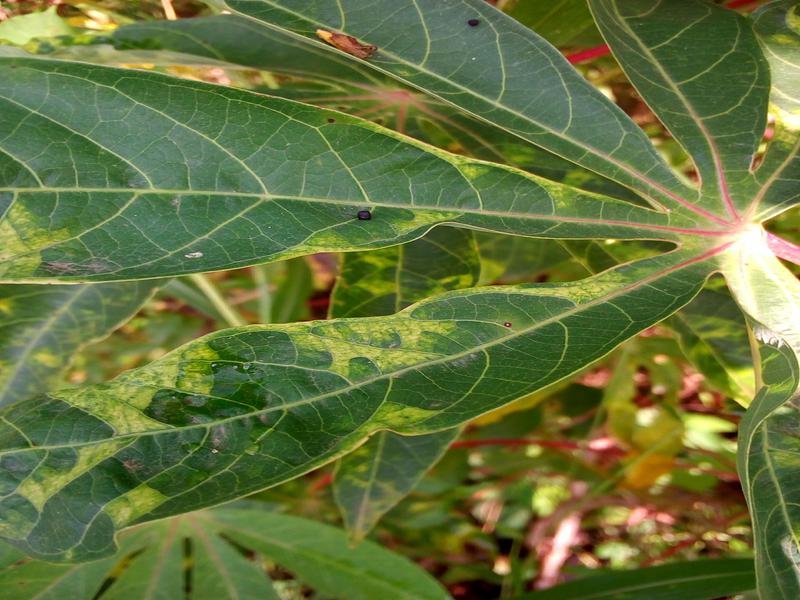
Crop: cassava
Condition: mosaic_disease